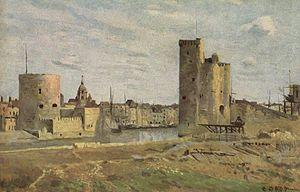
Camille Corot, né Jean-Baptiste Camille Corot le 16 juillet 1796 à Paris où il est mort le 22 février 1875, est un peintre et graveur français.